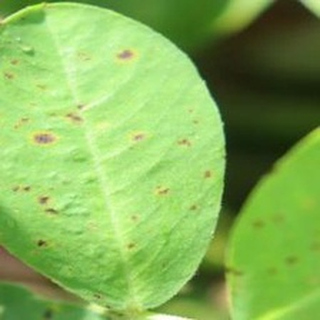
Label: groundnut_early_leaf_spot